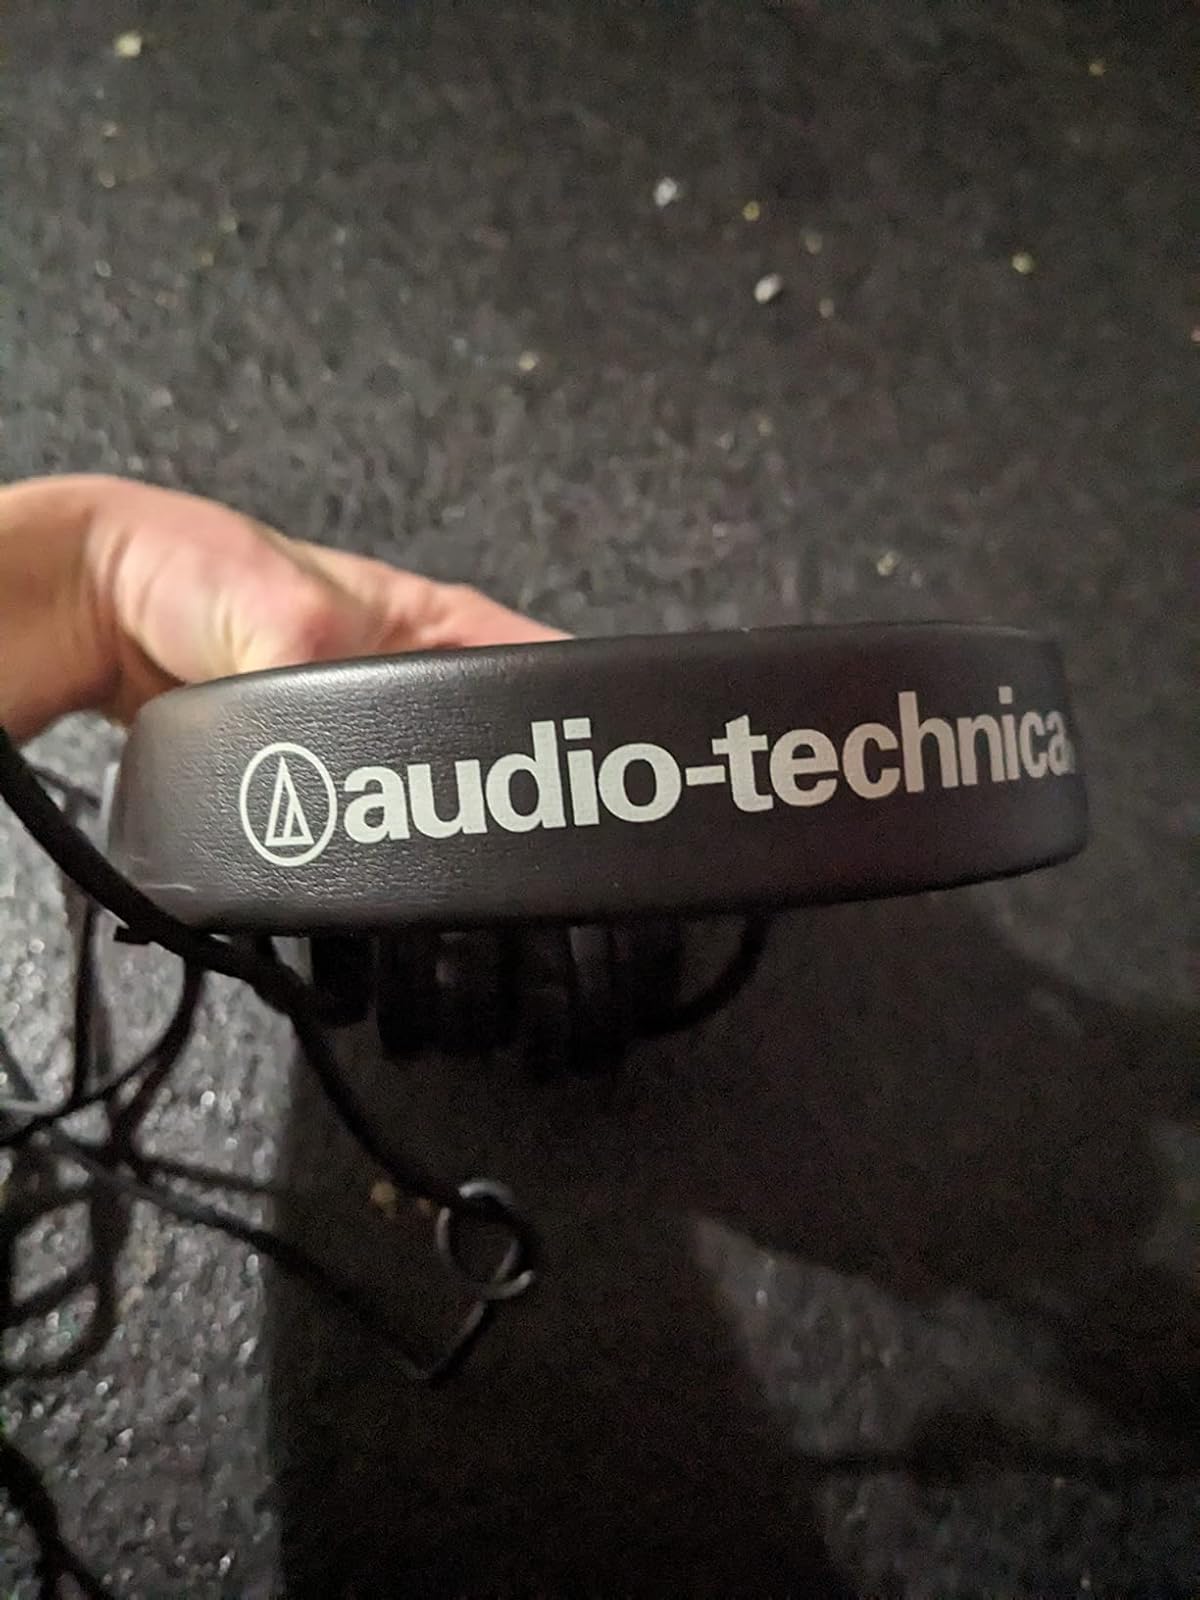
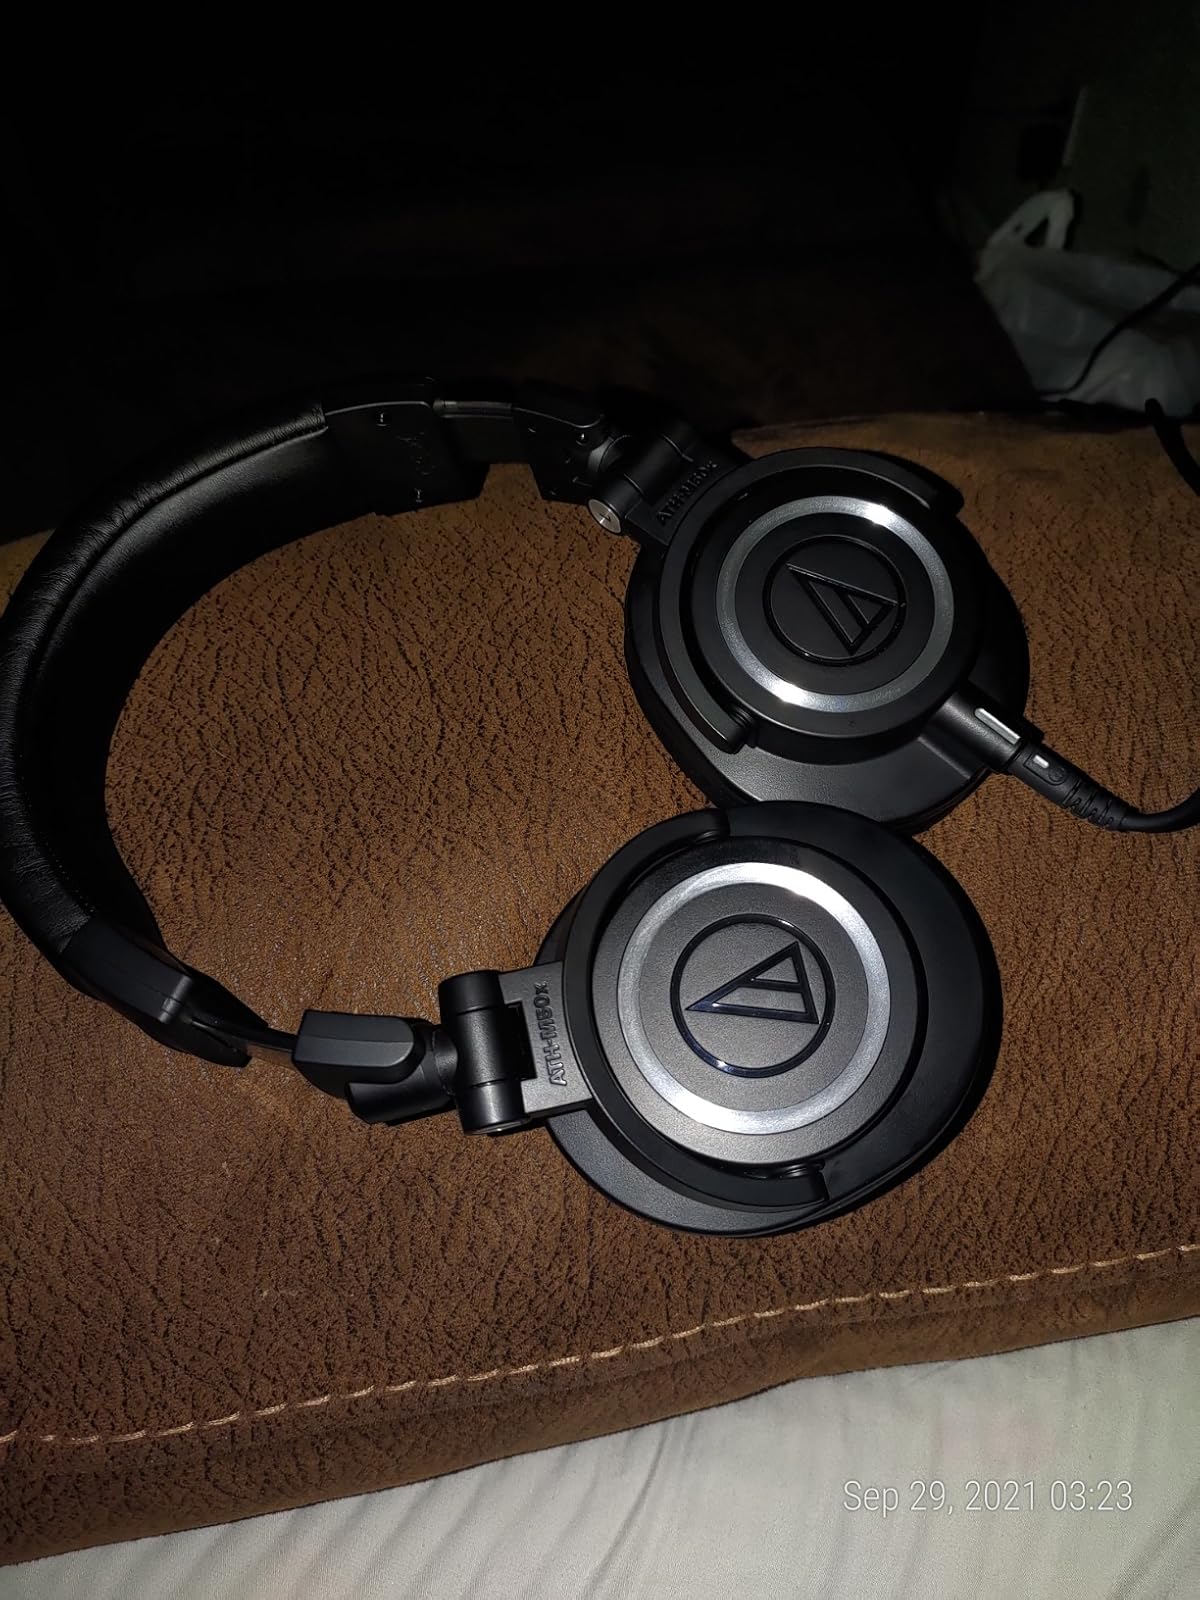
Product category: headphones
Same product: no